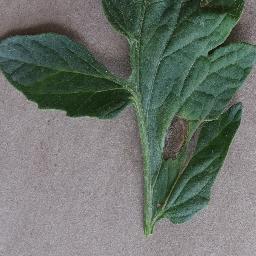
Label: Tomato___Early_blight